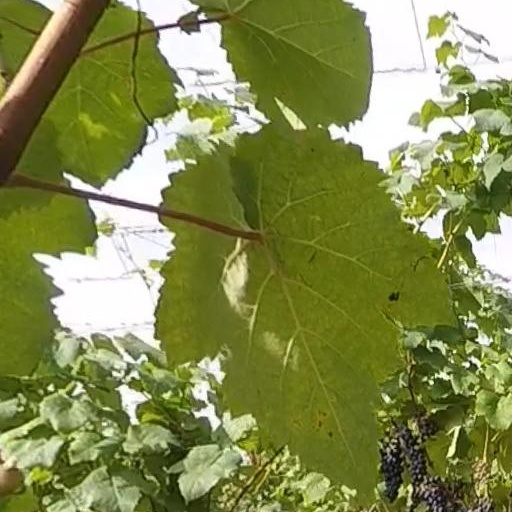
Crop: grape